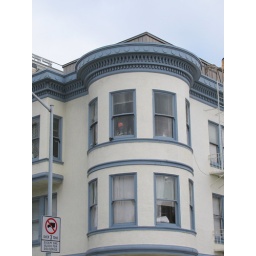
Village person in the window @ Kearny & Green